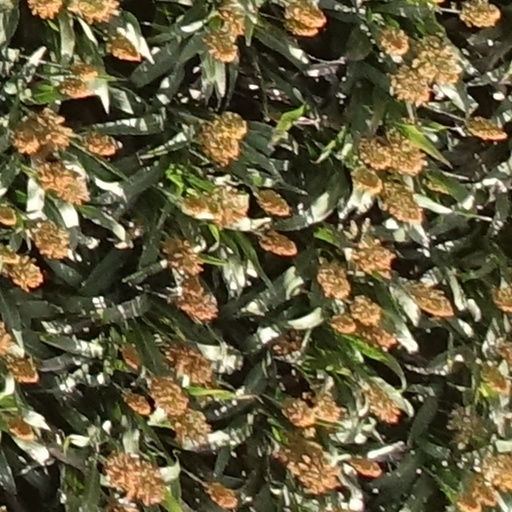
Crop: sorghum